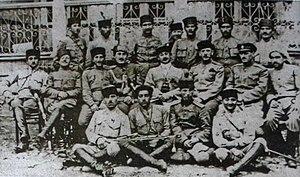
L'histoire militaire de l'Azerbaïdjan s'étend sur plusieurs siècles.